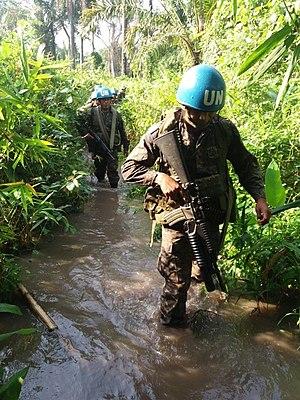
Dungu, Province du Haut-Uélé, RD Congo: Les forces spéciales guatémaltèques effectuant menant une mission de reconnaissance afin de collecter des informations sur les activités des groupes armés, lors de l’opération “Red Kite”, le 31 juillet 2017. Photo: MONUSCO/Force